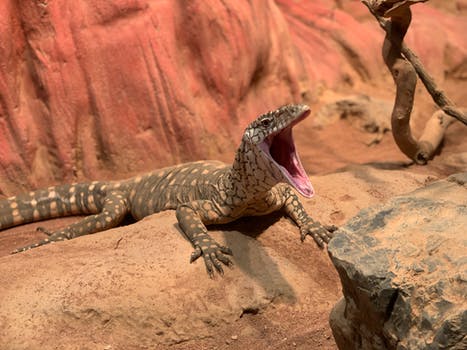
Label: No Watermark